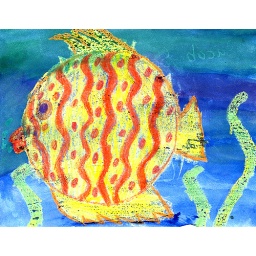
a &amp;quot;bubblefish&amp;quot; wax resist made by a third grade art student using a paper plate stencil